Abbey Creek

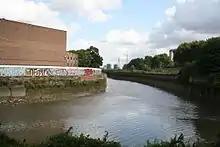
Abbey Creek

Abbey Creek is a tidal river channel of the River Lea in London. It runs on the opposite side of Channelsea Island to the Channelsea River.